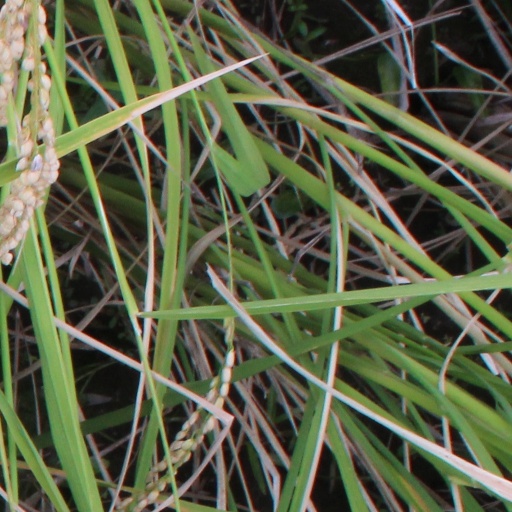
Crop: rice